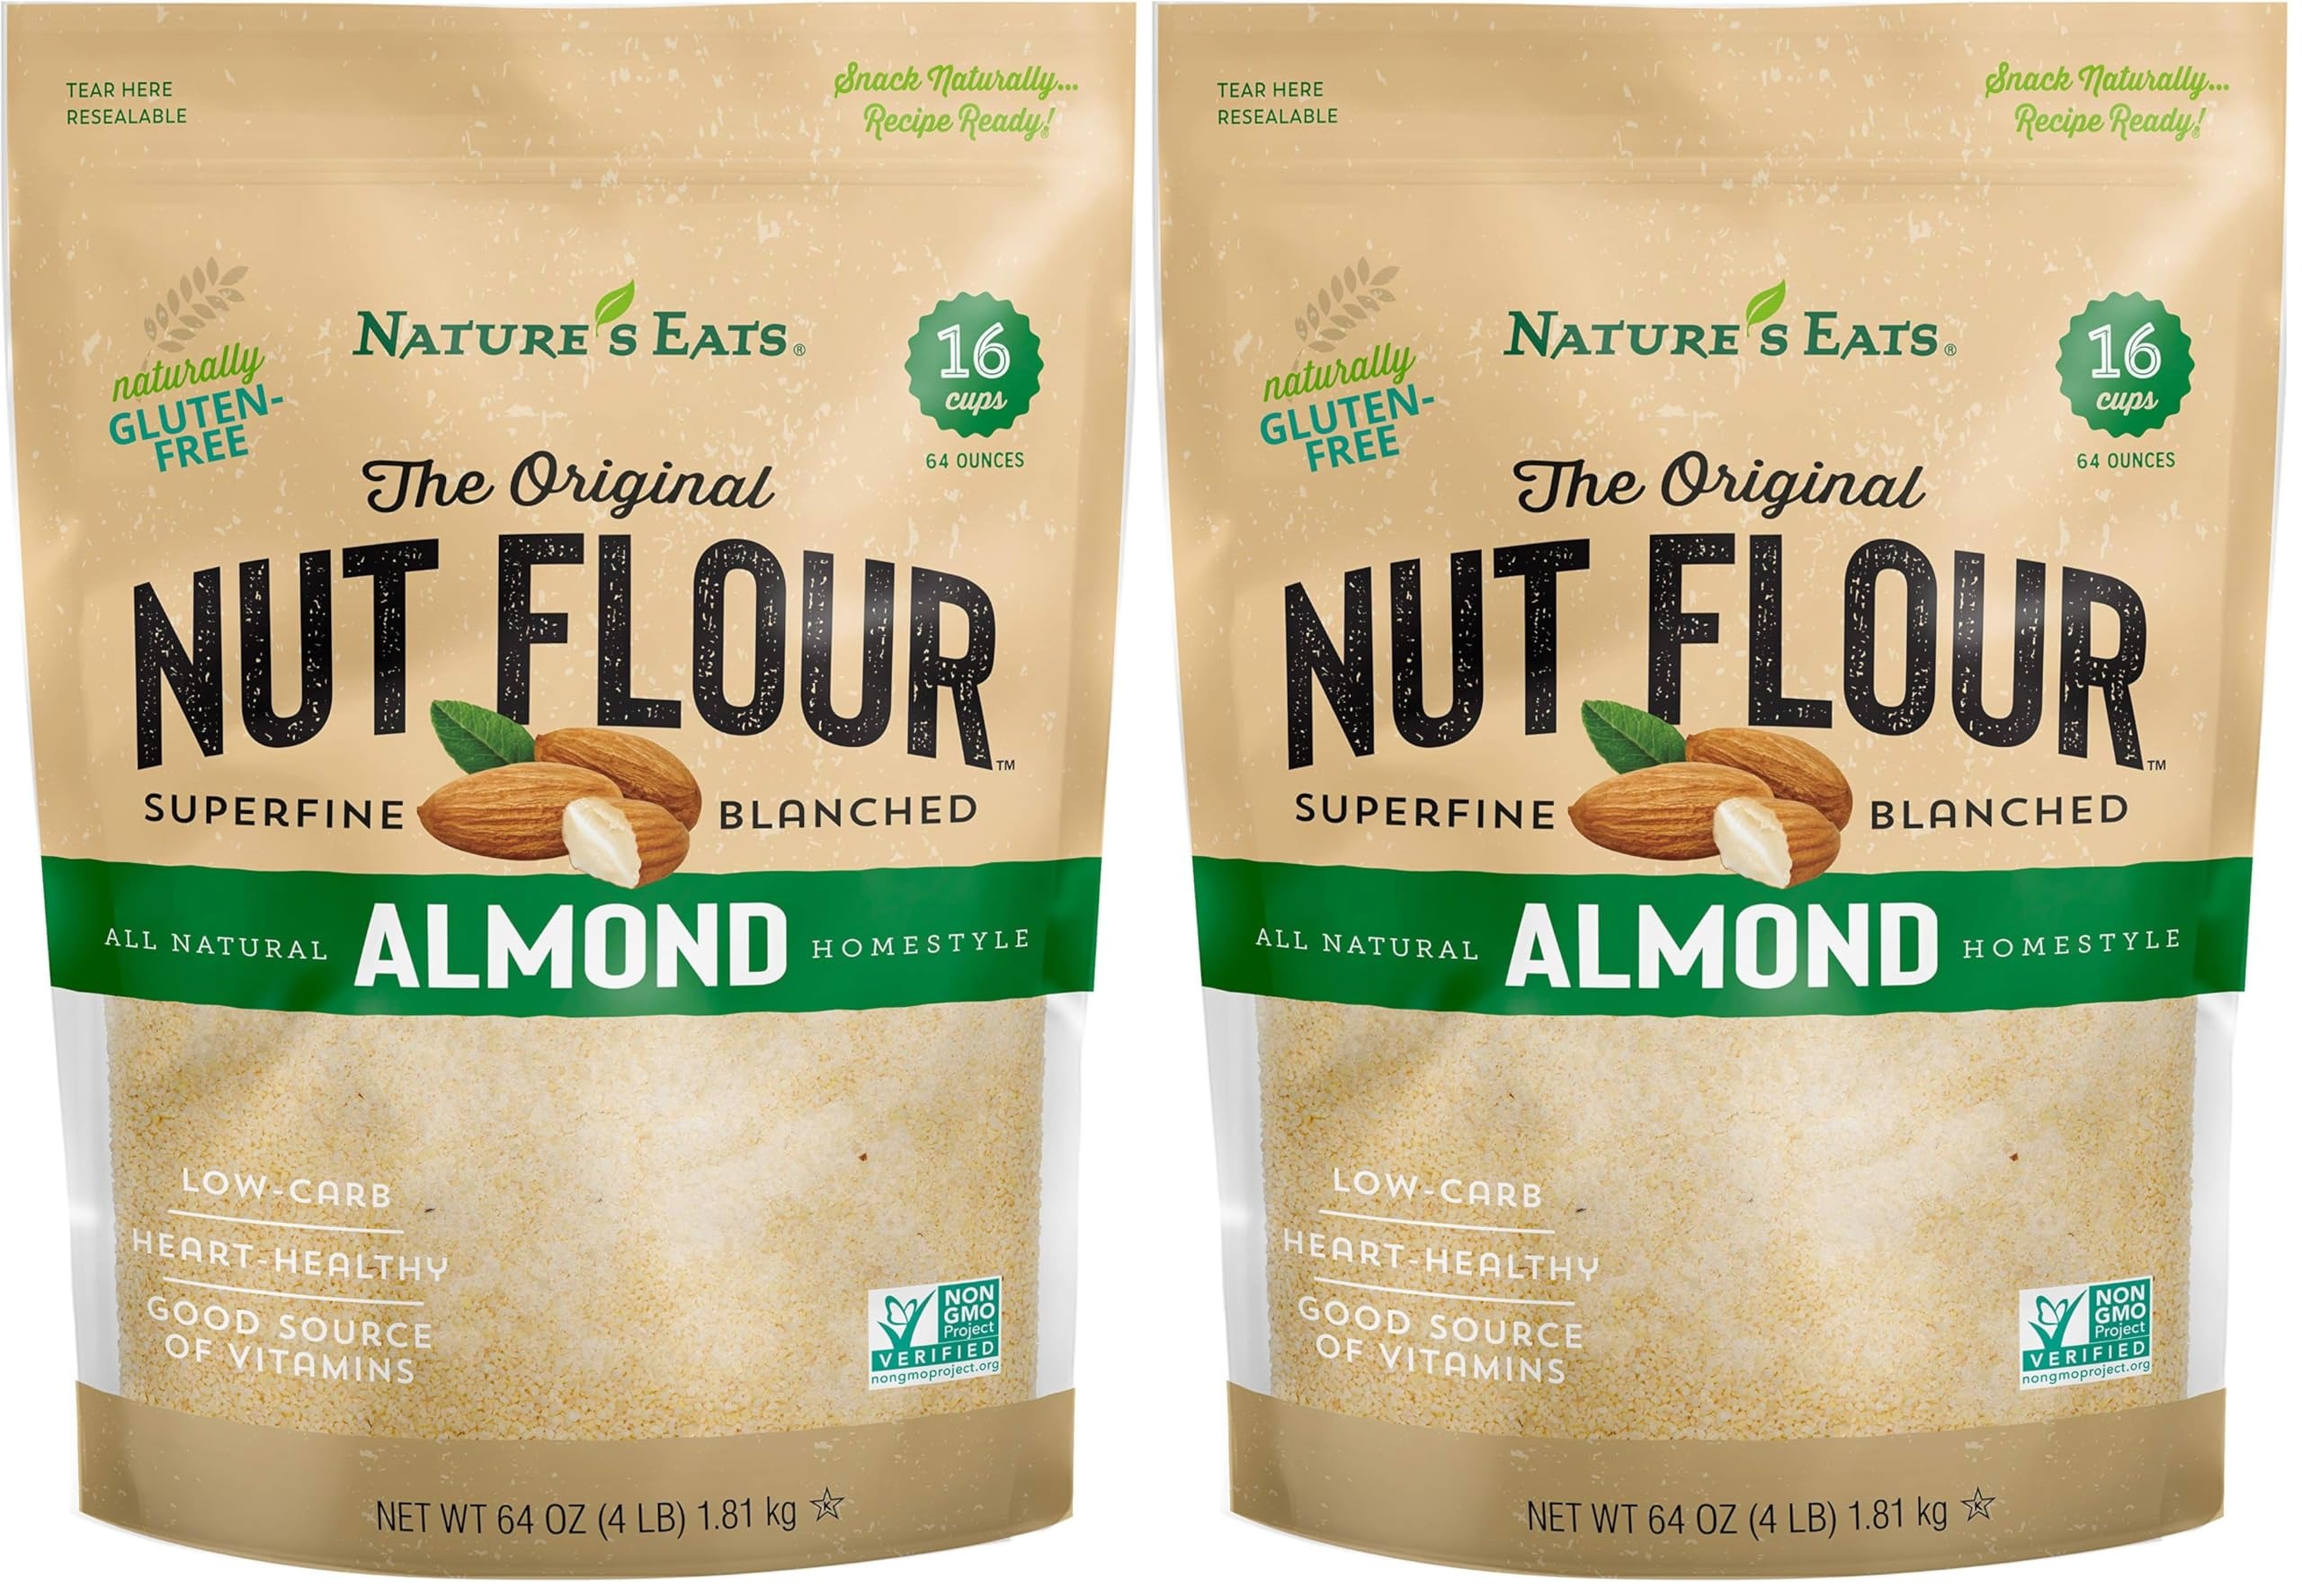
Item Name: Nature's Eats Blanched Almond Flour, 64 Ounce (Pack of 2)
Value: 128.0
Unit: Fl Oz

Price: 18.14